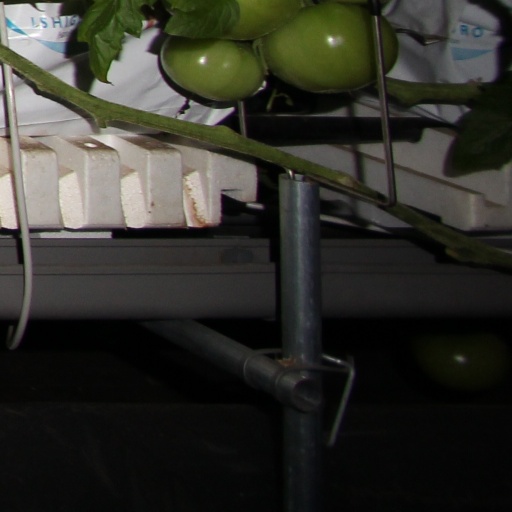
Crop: tomato